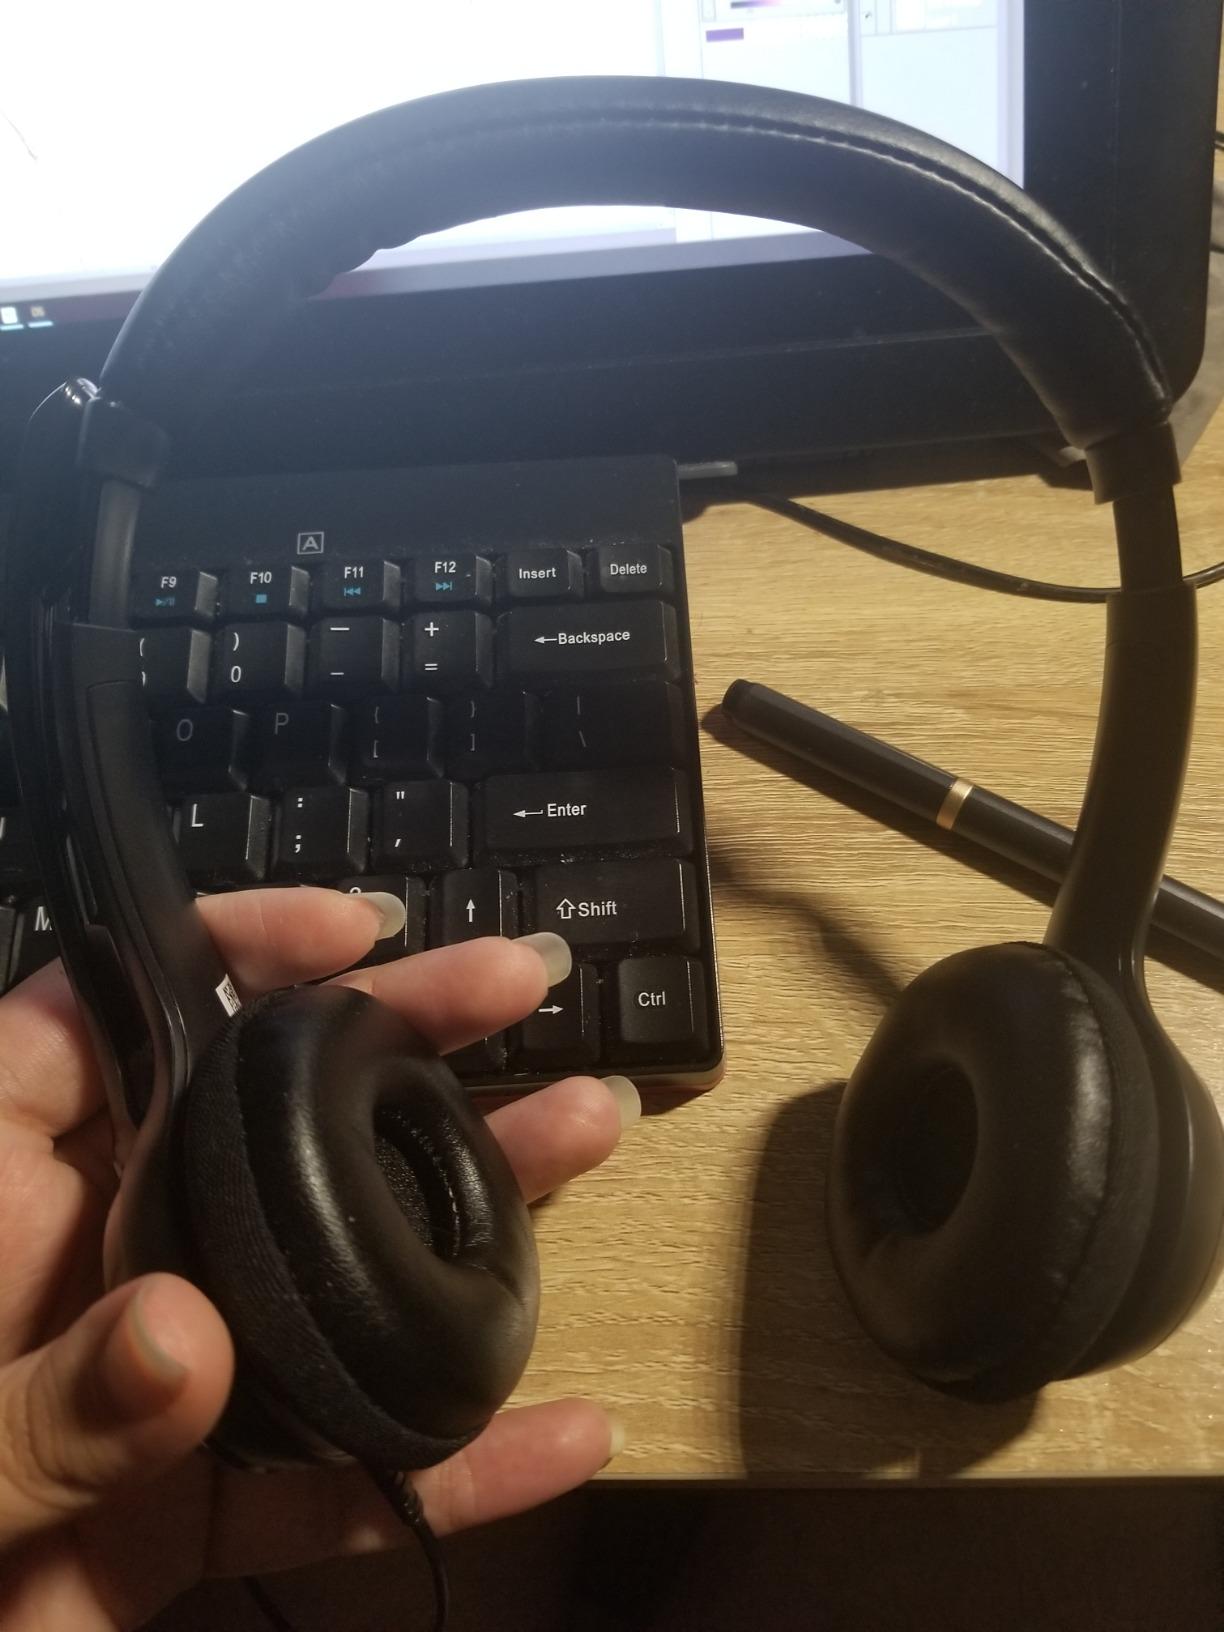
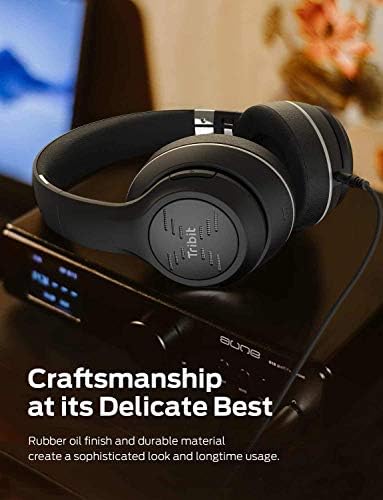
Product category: headphones
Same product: no